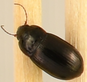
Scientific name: Amara quenseli
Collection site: Niwot Ridge NEON (NIWO), plot NIWO_013